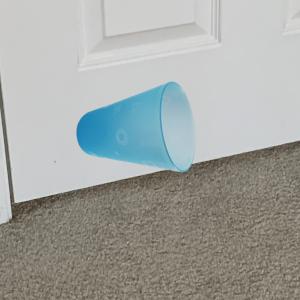
Label: cups